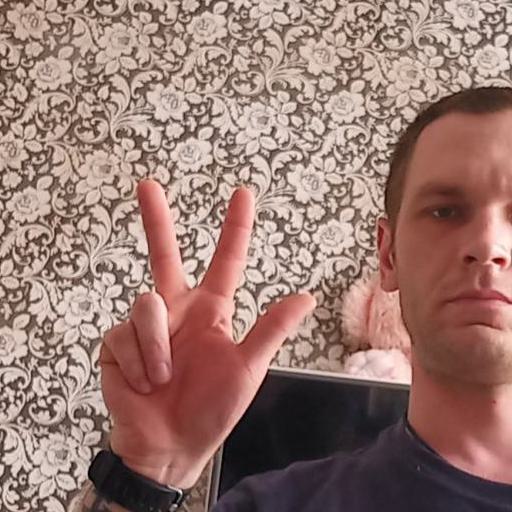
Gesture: three2